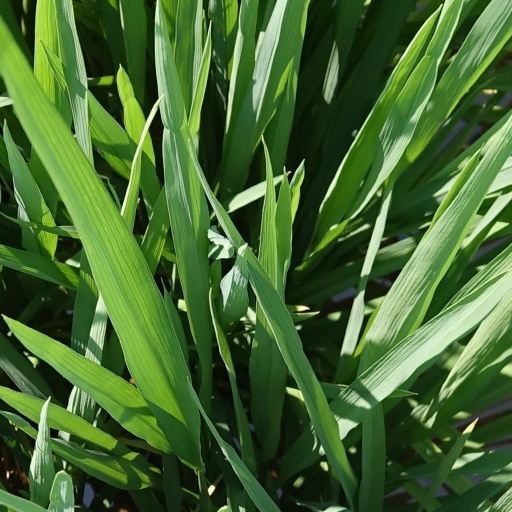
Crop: rice